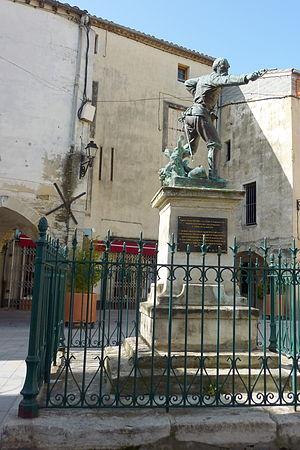
Monument au capitaine Charles Ménard (1861-1892) à Lunel, créé par Auguste Maillard
Marie Charles François Joseph Ménard, né le 1ᵉʳ septembre 1861 à Lunel et mort le 4 février 1892 au Soudan occidental, est un officier français de la IIIᵉ République.
Cet article recense les œuvres d'art dans l'espace public de l'Hérault, en France.
Auguste Maillard, né dans le 11ᵉ arrondissement de Paris le 15 juin 1864 et mort à Neuilly-sur-Seine le 19 août 1944, est un sculpteur français.